Middleton-in-Teesdale

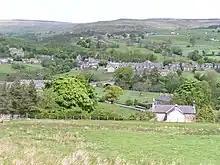
Middleton-in-Teesdale from the south

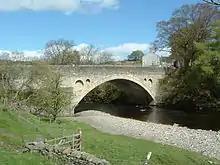
The bridge over the River Tees at Middleton-in-Teesdale

The market town in Upper Teesdale expanded in the early 19th century when the London Lead Company moved its northern headquarters there from Blanchland in Northumberland. Much of the architecture from its days as a company town is still clearly visible. This includes Middleton House, formerly the headquarters of the company, the school (which is now an outdoor centre) and some company houses.